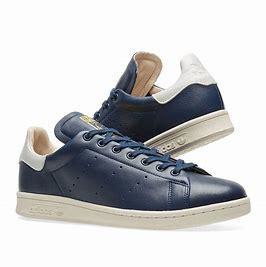
Brand: Adidas
Model: Stan Smith